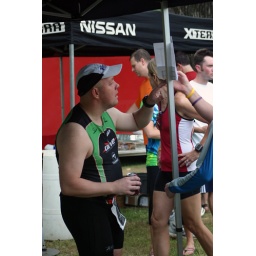
June 1st LR Sprint TRI with the swim in the ski lake and the bike and run on the NLR River trail